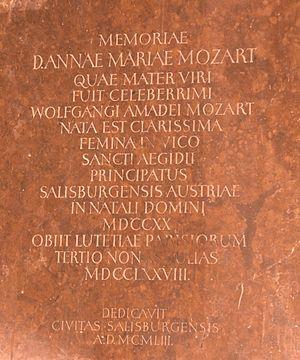
Anna Maria Walburga Pertl épouse Mozart, est l'épouse du compositeur, professeur de musique et violoniste autrichien Leopold Mozart ainsi que la mère de Maria Anna Mozart et Wolfgang Amadeus Mozart.